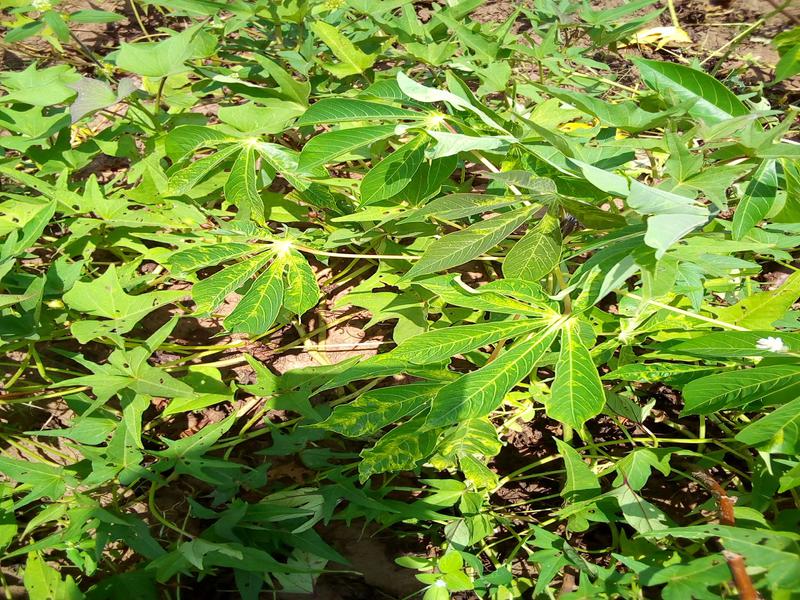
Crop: cassava
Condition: mosaic_disease